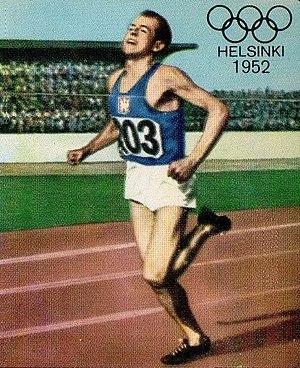
Emil Zátopek est un athlète tchécoslovaque spécialiste des courses de fond, du 5 000 mètres au marathon. Totalisant cinq médailles olympiques dont quatre titres et quatre médailles continentales dont trois titres, il a également battu 18 records du monde sur des distances variées, devenant le seul homme à détenir simultanément 8 records du monde différents. En septembre 1951, il réalise la prouesse de battre en une seule course 4 records du monde différents. Considéré comme l'un des plus grands coureurs de tous les temps, il a marqué les esprits à la suite de son triplé historique lors des Jeux olympiques d'Helsinki où il a remporté successivement le 10 000 mètres, le 5 000 mètres et le marathon — distance qu'il courait pour la première fois —, performance qui n'a jamais été reproduite depuis. De 1948 à 1954, il dispute trente-huit 10 000 mètres sans jamais en perdre un seul. Il remporte également 15 titres de champion de Tchécoslovaquie sur 5 000 m, 10 000 m et en cross-country.